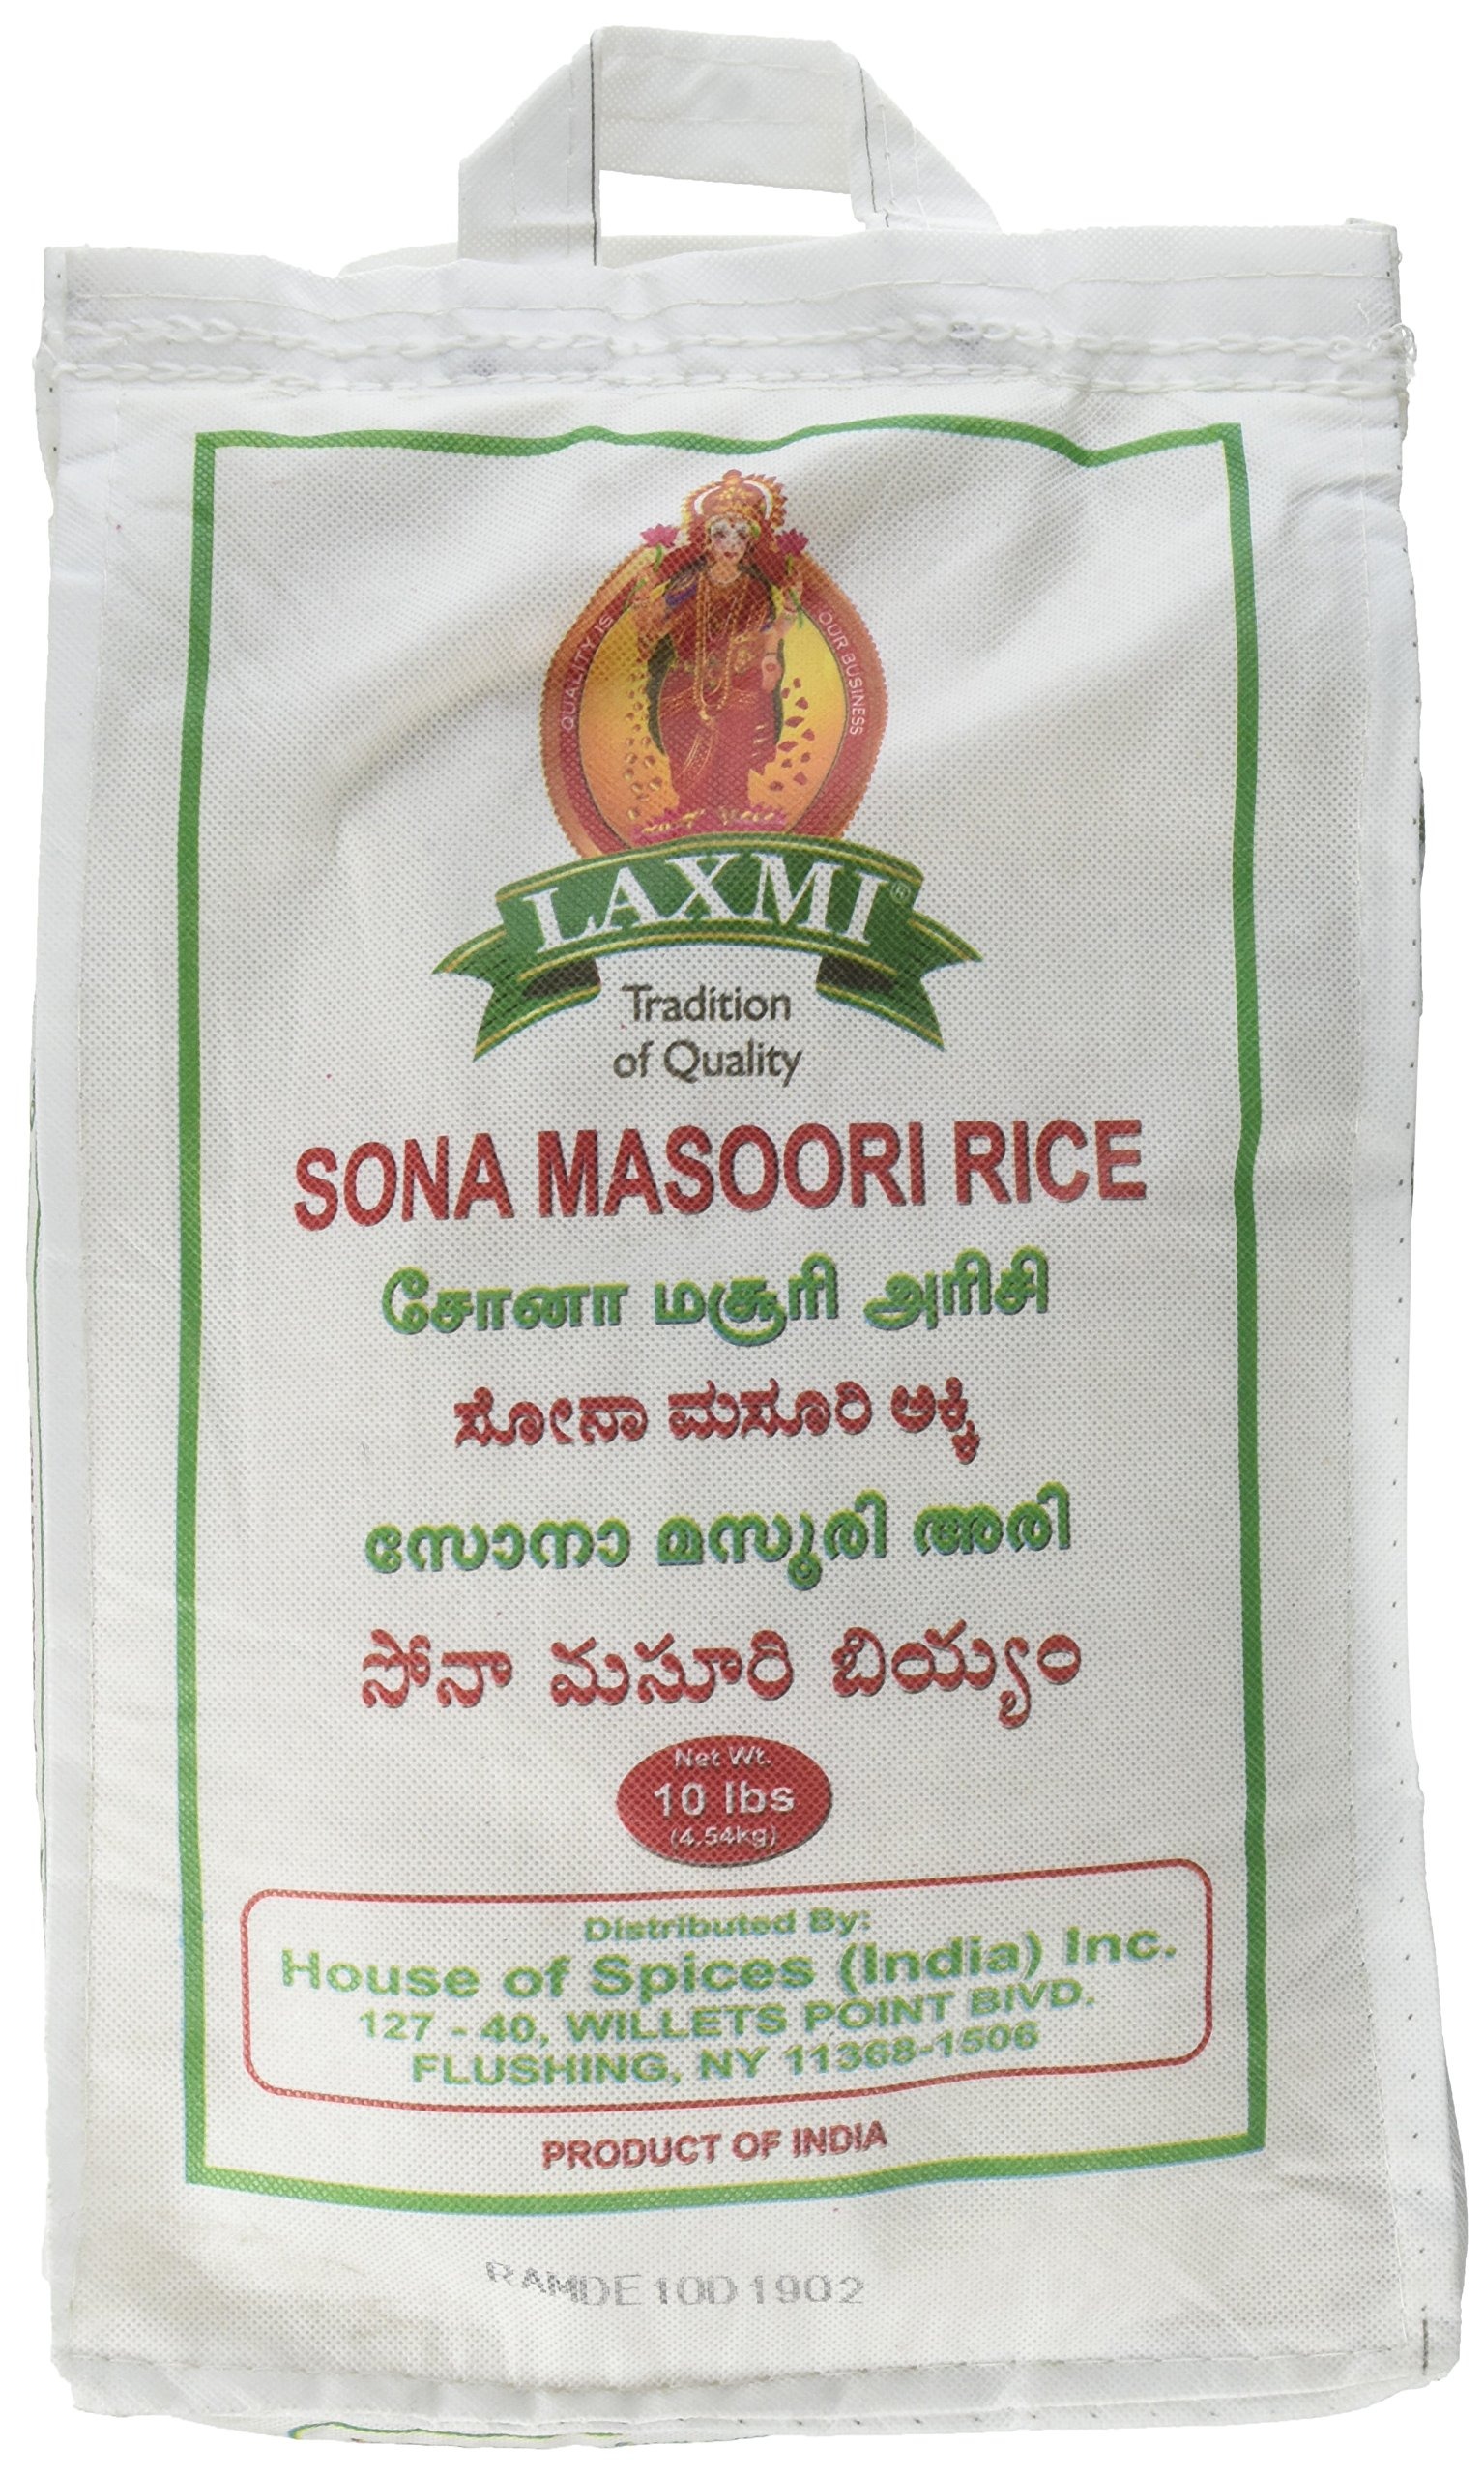
Item Name: Laxmi, Sona Masoori Rice, 10 Pound(LB)
Value: 160.0
Unit: Ounce

Price: 42.95